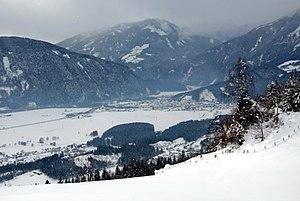
Lurnfeld est une commune autrichienne du district de Spittal an der Drau en Carinthie.